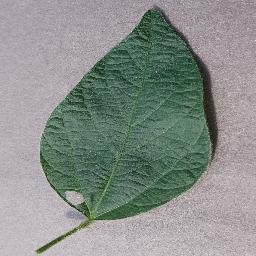
Label: Soybean___healthy